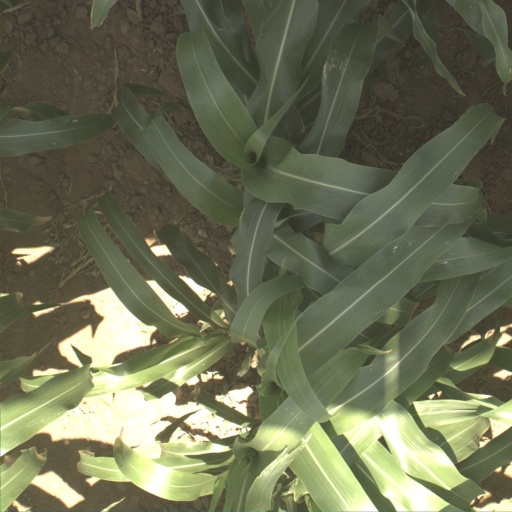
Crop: sorghum